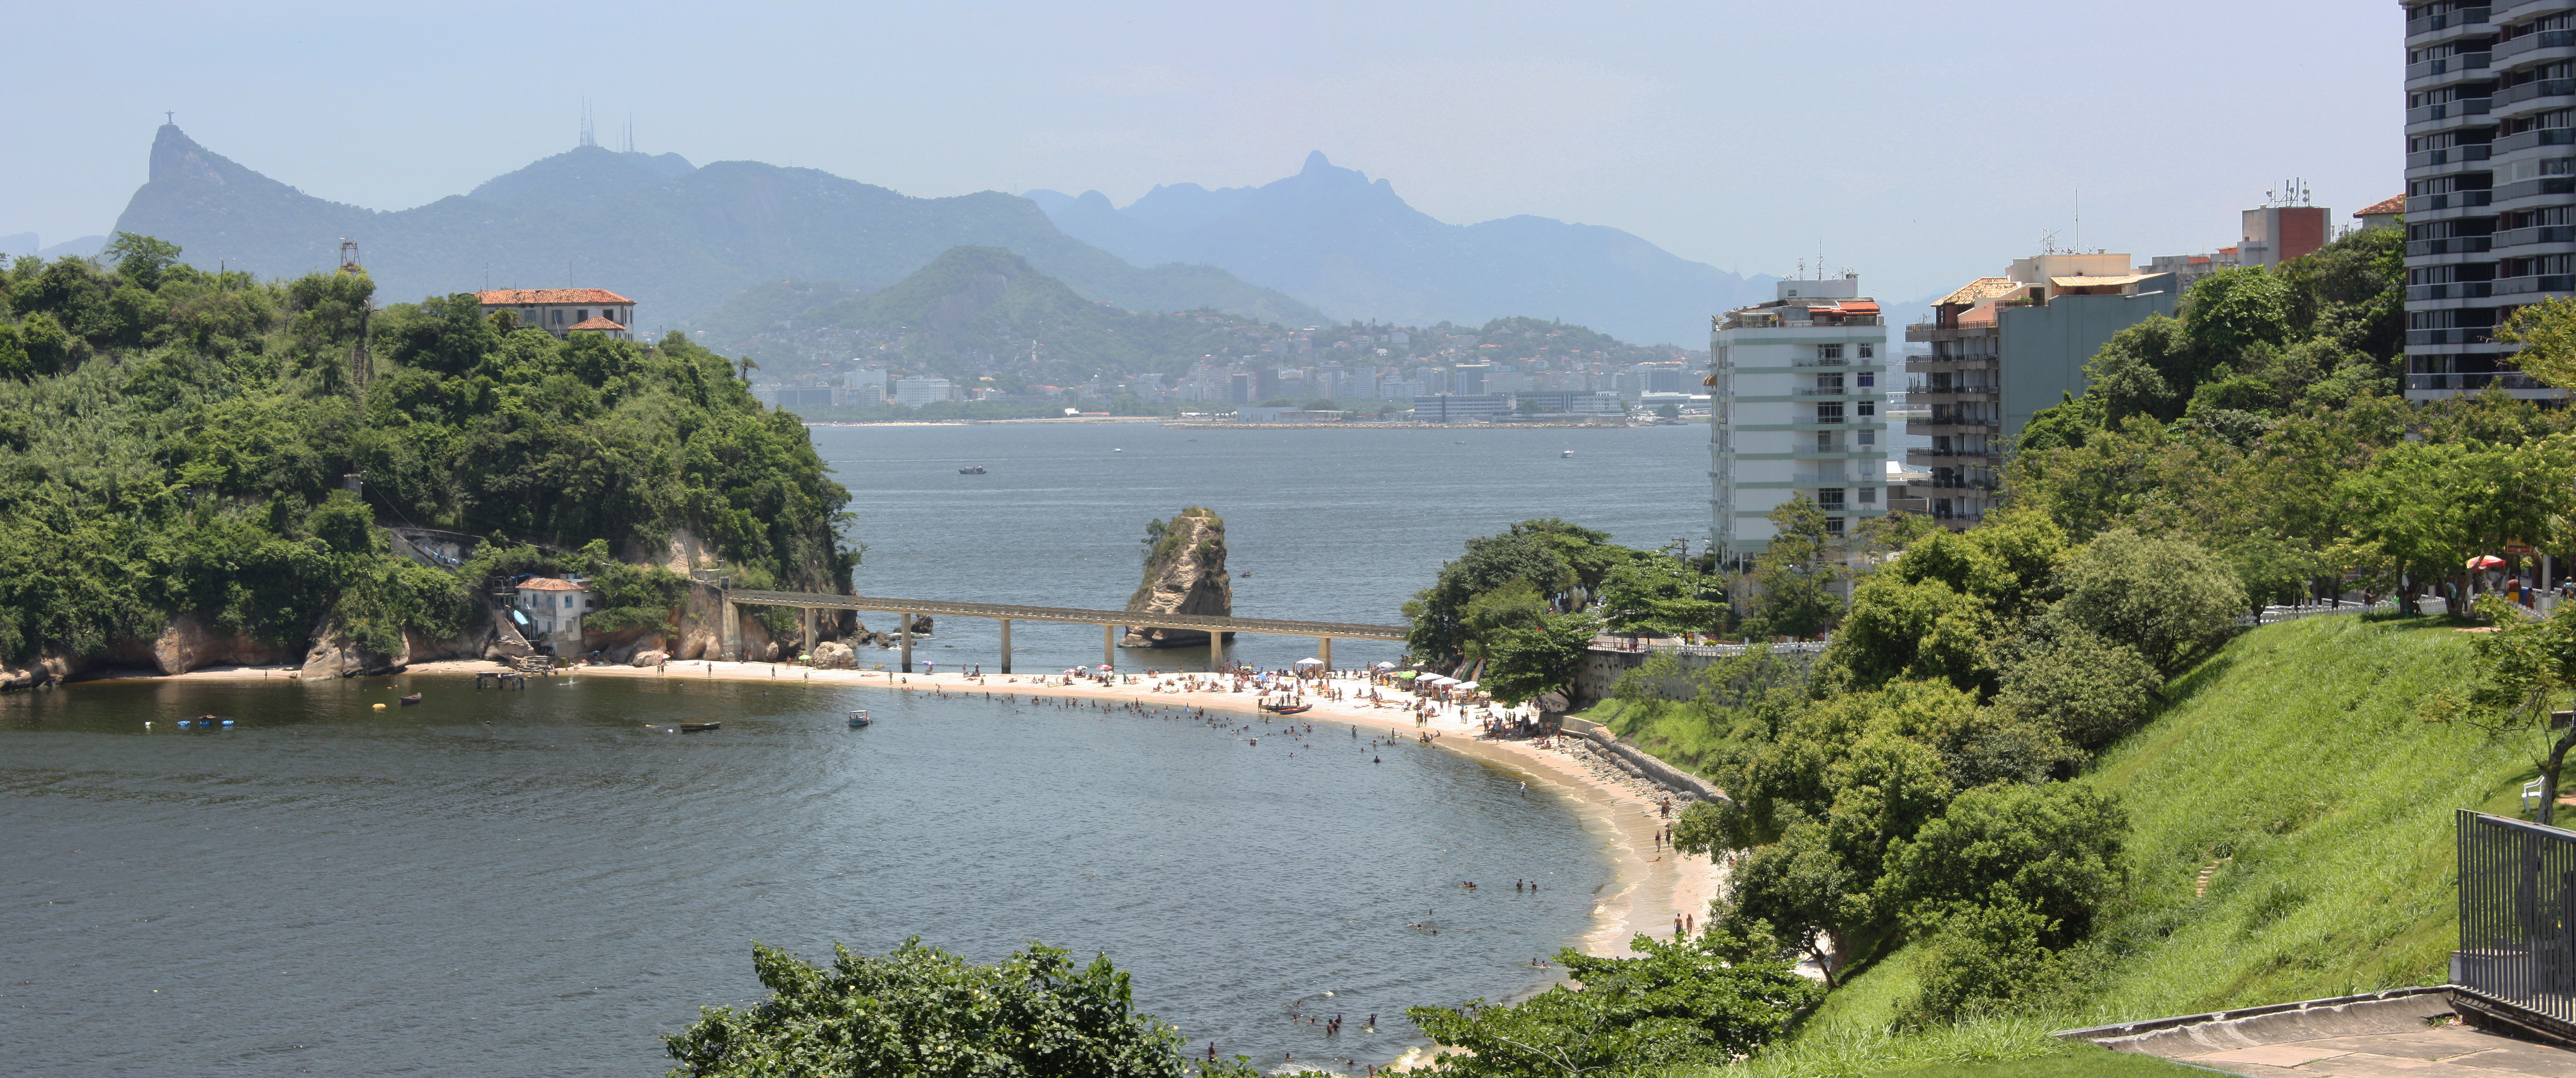
island, beach, sea, mountain, buildings, coastline, bay, bridge, hill, ocean, forest, tropical, summer, tree, water resources, coast, river, water, tourism, promontory, coastal and oceanic landforms, bank, hill station, reservoir, vacation, city, lake